Justin Harper (American football)

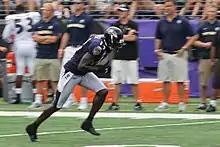
Harper at M&T Bank Stadium in 2011

Justin Harper (born February 24, 1985) is an American college football coach and former professional wide receiver. He is the wide receivers coach for James Madison University, a position he has held since 2024. He was selected by the Baltimore Ravens in the seventh round of the 2008 NFL draft. He played college football at Virginia Tech.